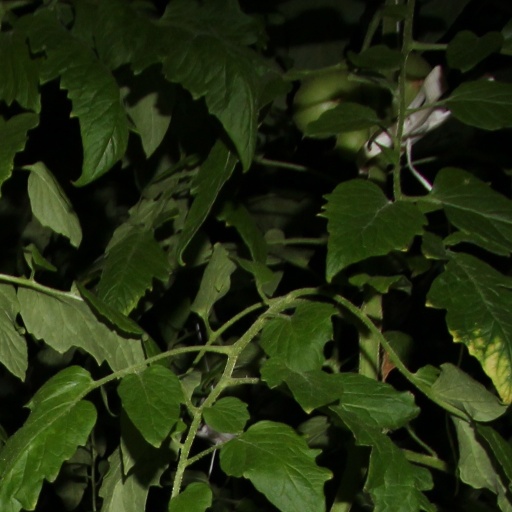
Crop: tomato